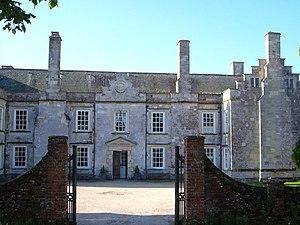
Cette liste des musées du Devon, Angleterre contient des musées qui sont définis dans ce contexte comme des institutions qui recueillent et soignent des objets d'intérêt culturel, artistique, scientifique ou historique. leurs collections ou expositions connexes disponibles pour la consultation publique. Sont également inclus les galeries d'art à but non lucratif et les galeries d'art universitaires. Les musées virtuels ne sont pas inclus.